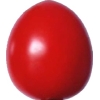
Label: tomato_cherry_red